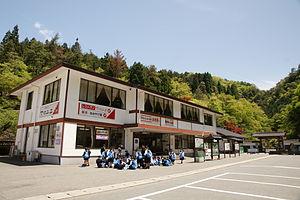
La mine d'argent d'Ikuno est une célèbre exploitation minière située à Asago dans la préfecture de Hyōgo au Japon.